Royal sealer (Ancient Egypt)

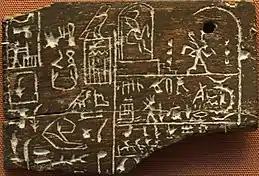
Hemaka is named as royal sealer on this year label from Den's tomb, at Umm el-Qa'ab.

Royal sealers first appear in the Early Dynastic Period, when they were probably the highest treasury officials. The first holders of the office are attested in the reign of Den: Setka, known from a seal that he used to oversee the sub-department of oil or wine pressing, and Hemaka, known from a tomb at Saqqara, whose scale and sumptuous grave goods demonstrate the office's preeminent position at this stage. The appearance of this office coincides with a step change in the sophistication and complexity of Egypt's administrative organisation. The possession of the king's seal also gave the officeholders significant symbolic authority, and it seems to have been used in part as a "ranking title", to indicate the officeholder's prominence in court.